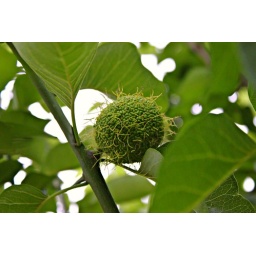
Female Maclura pomifera (Moraceae) tree in the backyard. The fuzzy ball is the inflorescence; the fuzz - the syles with stigmas.